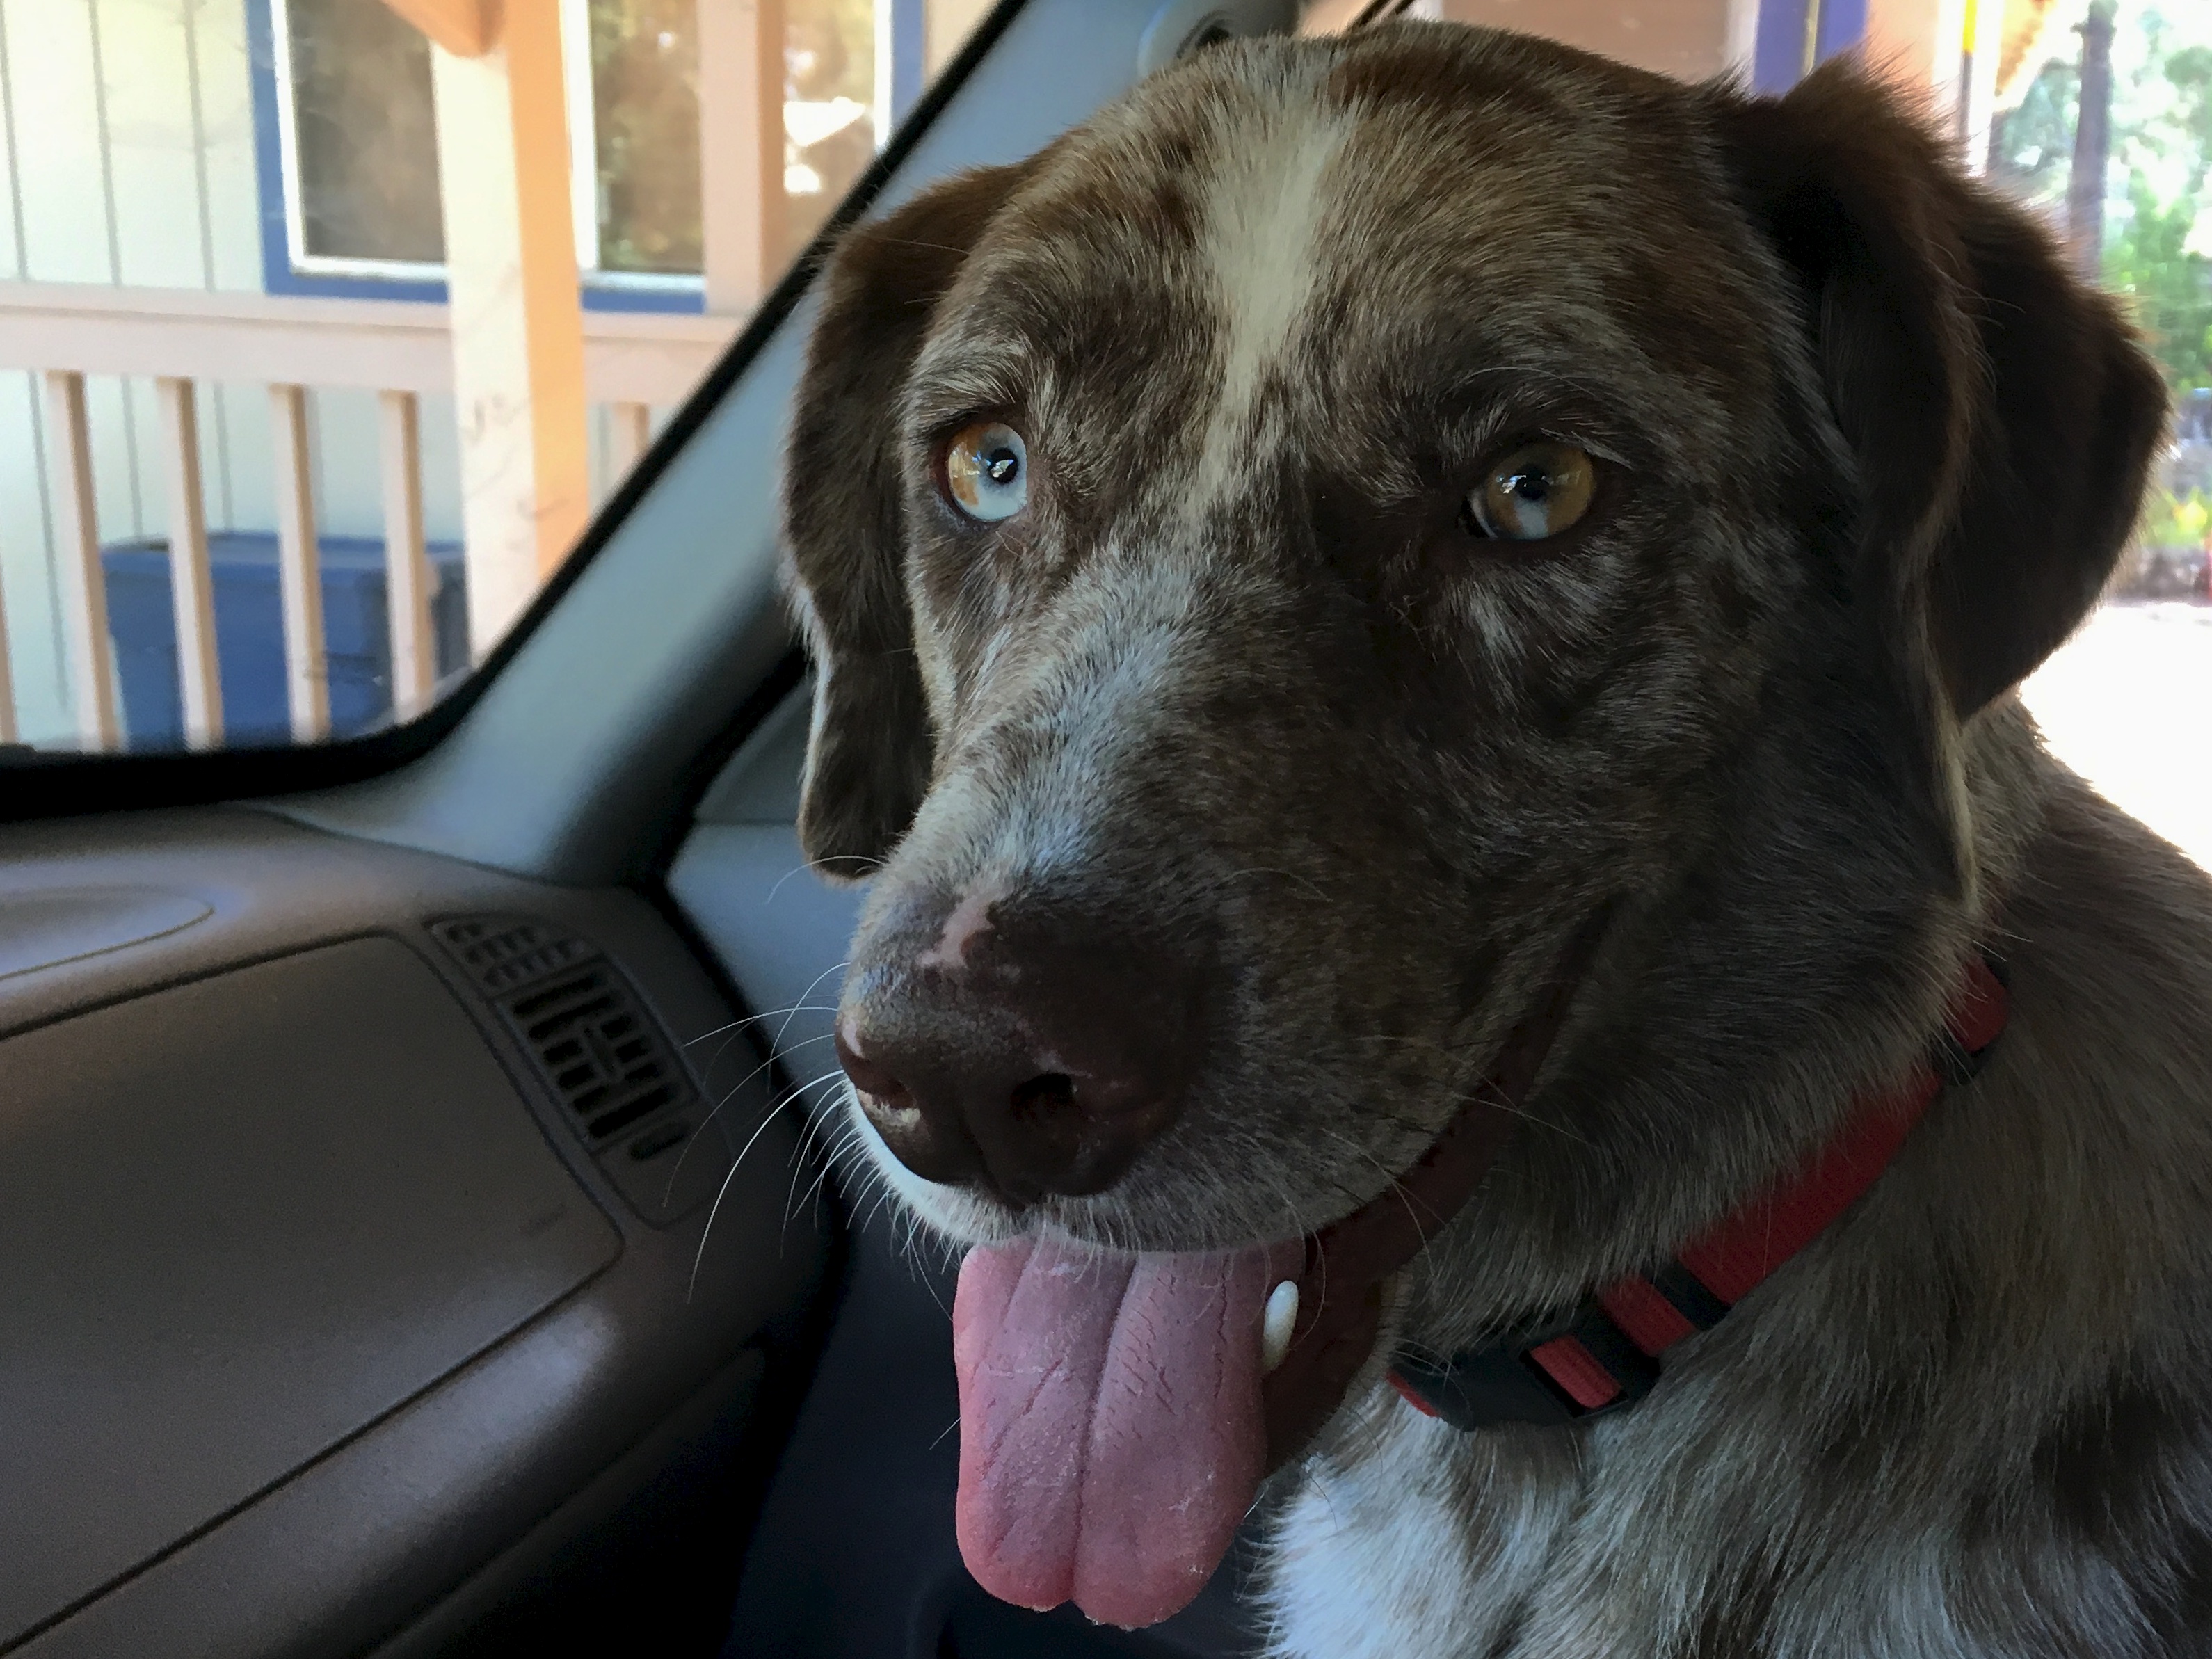
puppy, dog, mammal, vertebrate, labrador retriever, felix, animal shelter, street dog, dog like mammal, dog crossbreeds